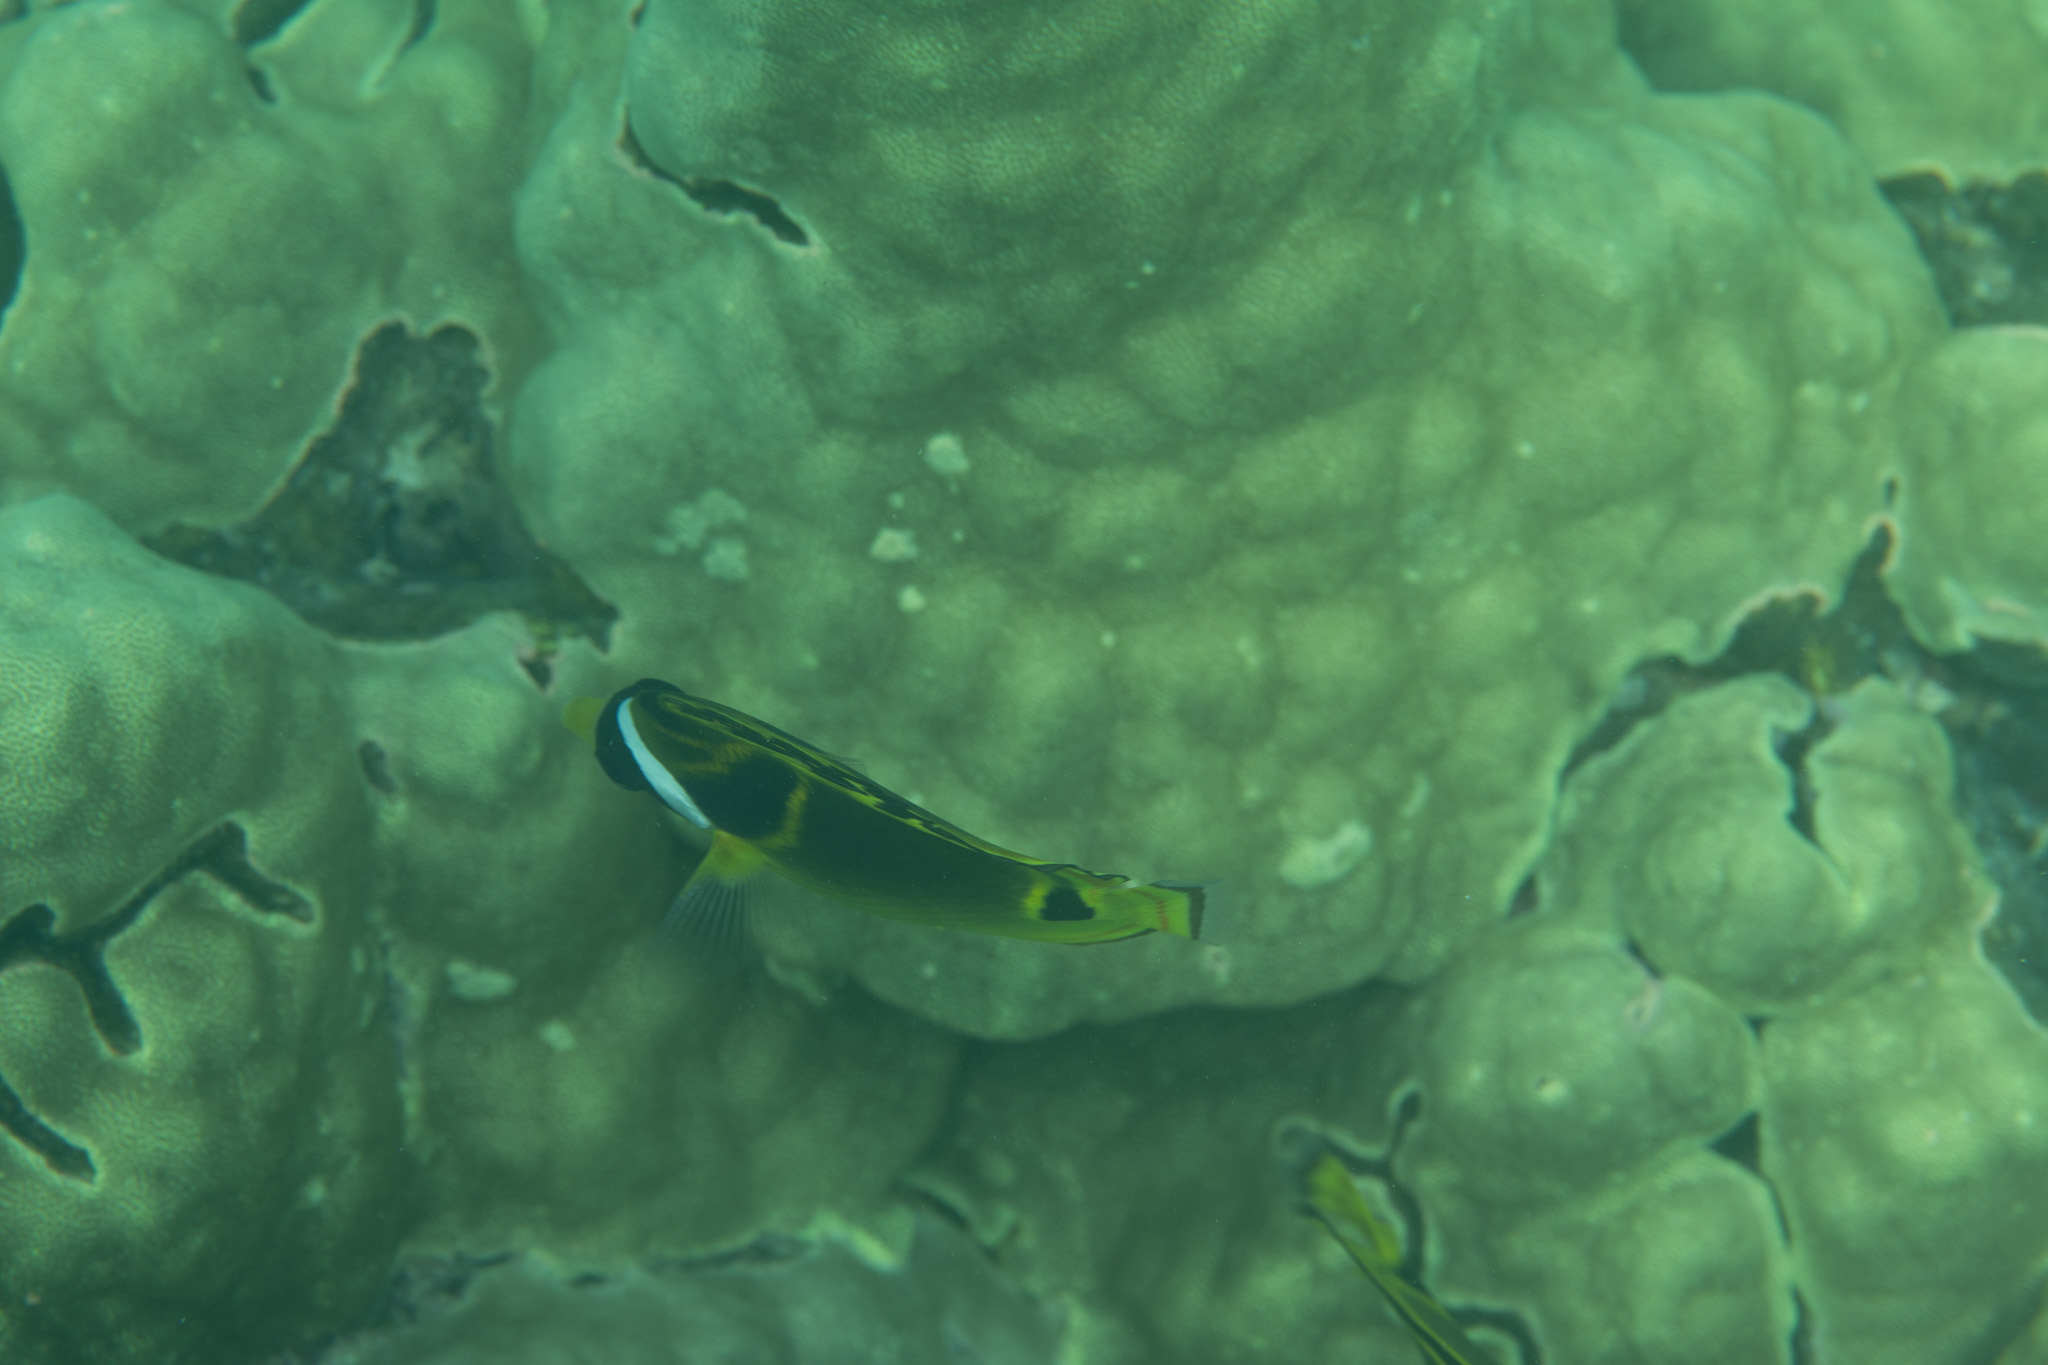
Chaetodon lunula (Raccoon Butterflyfish)